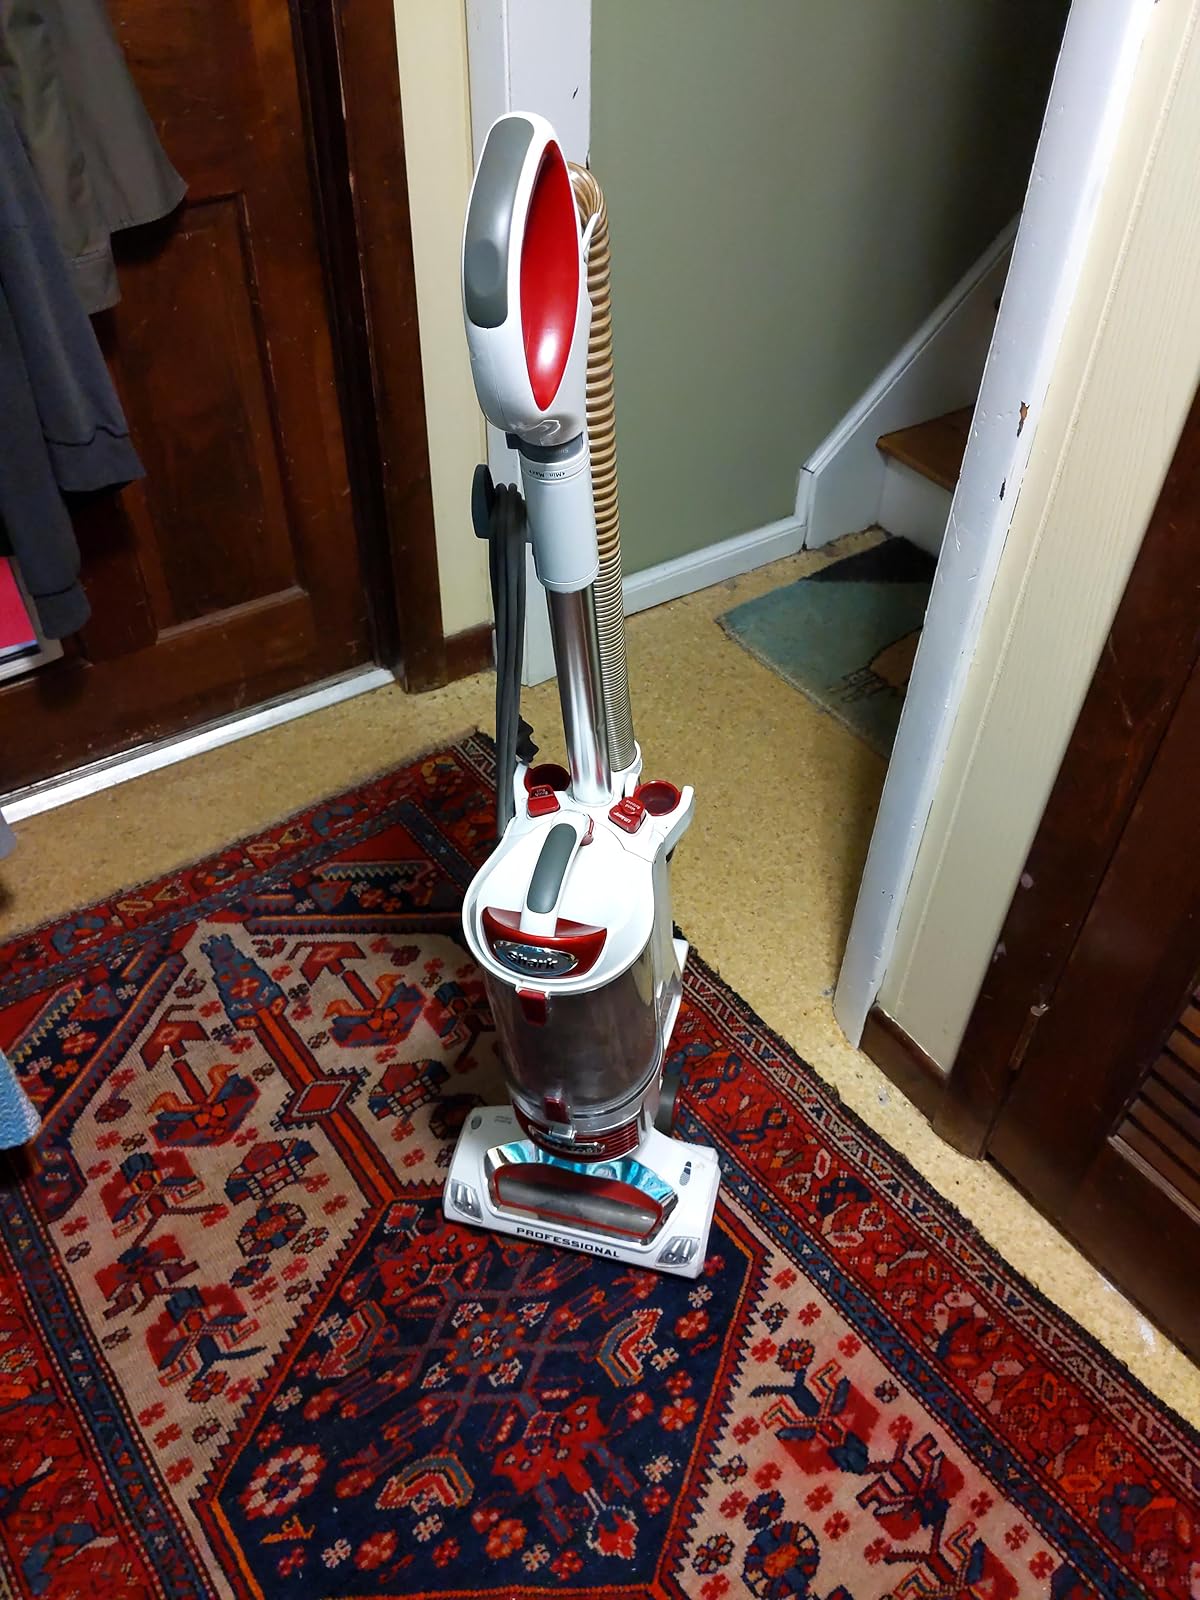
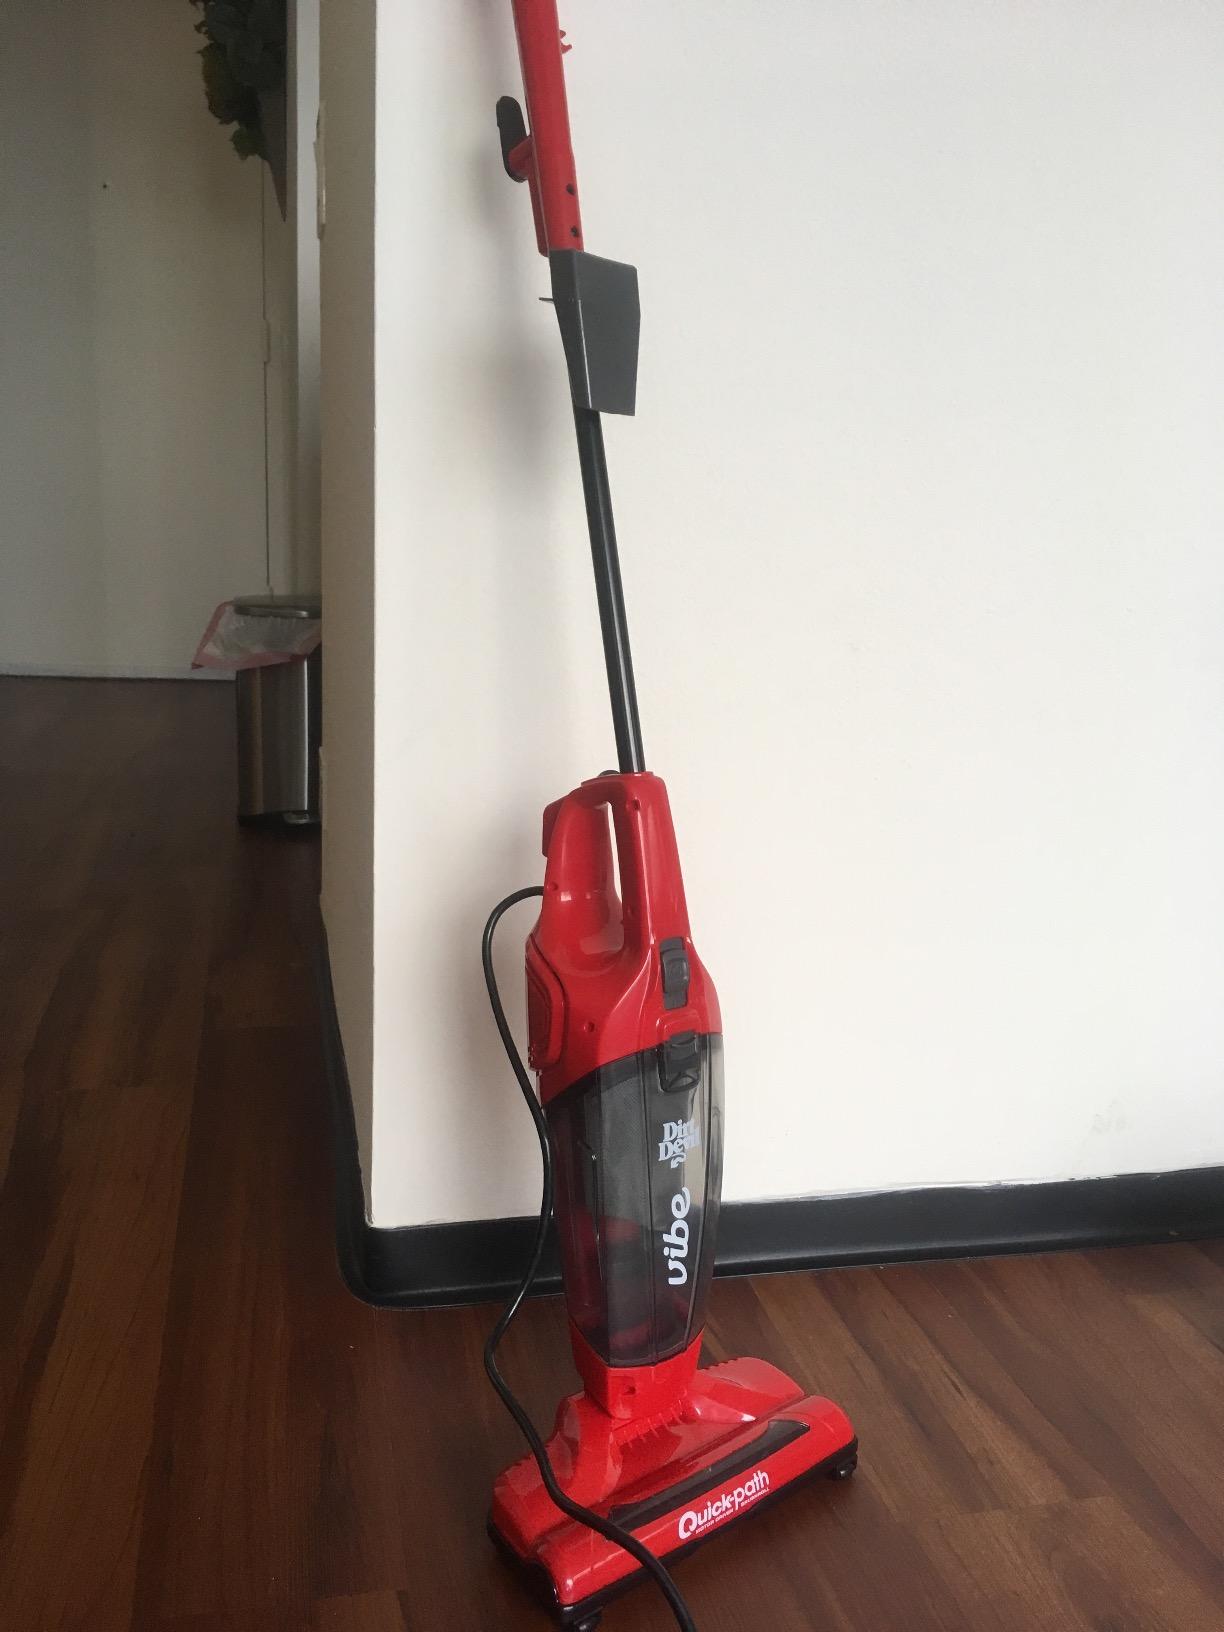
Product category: items_vacuum
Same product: no